Jacques Drielsma

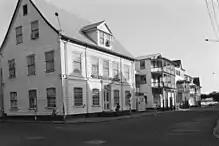
Drielsma's notary office. Later used by the Chamber of Commerce

Drielsma was born on 14 October 1886 in Amsterdam from a Surinamese mother and a Frisian father. After receiving his "" (non-academic law degree) in Suriname in 1916, he started to work as a lawyer. On 1 June 1926, he became a notary and successor to Da Costa who had retired.